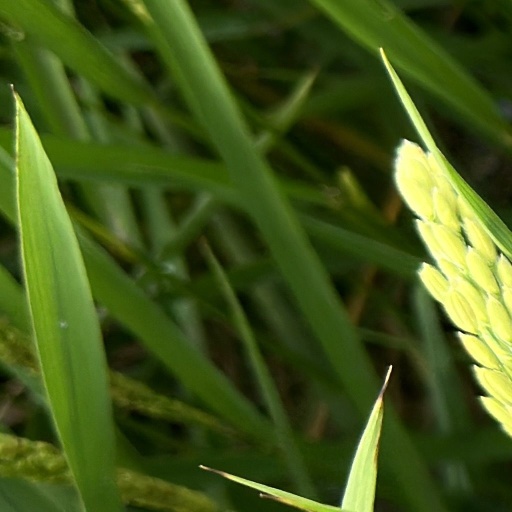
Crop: rice